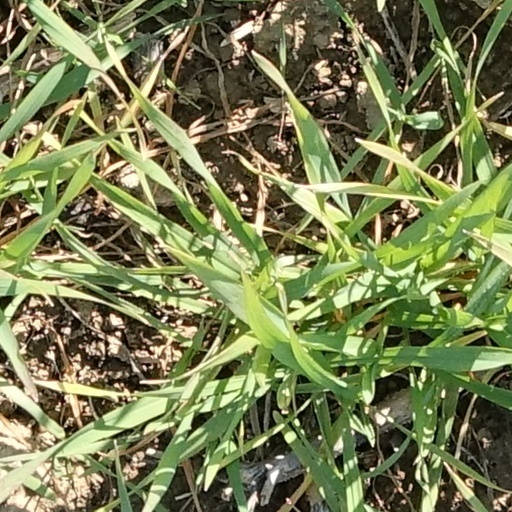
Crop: wheat